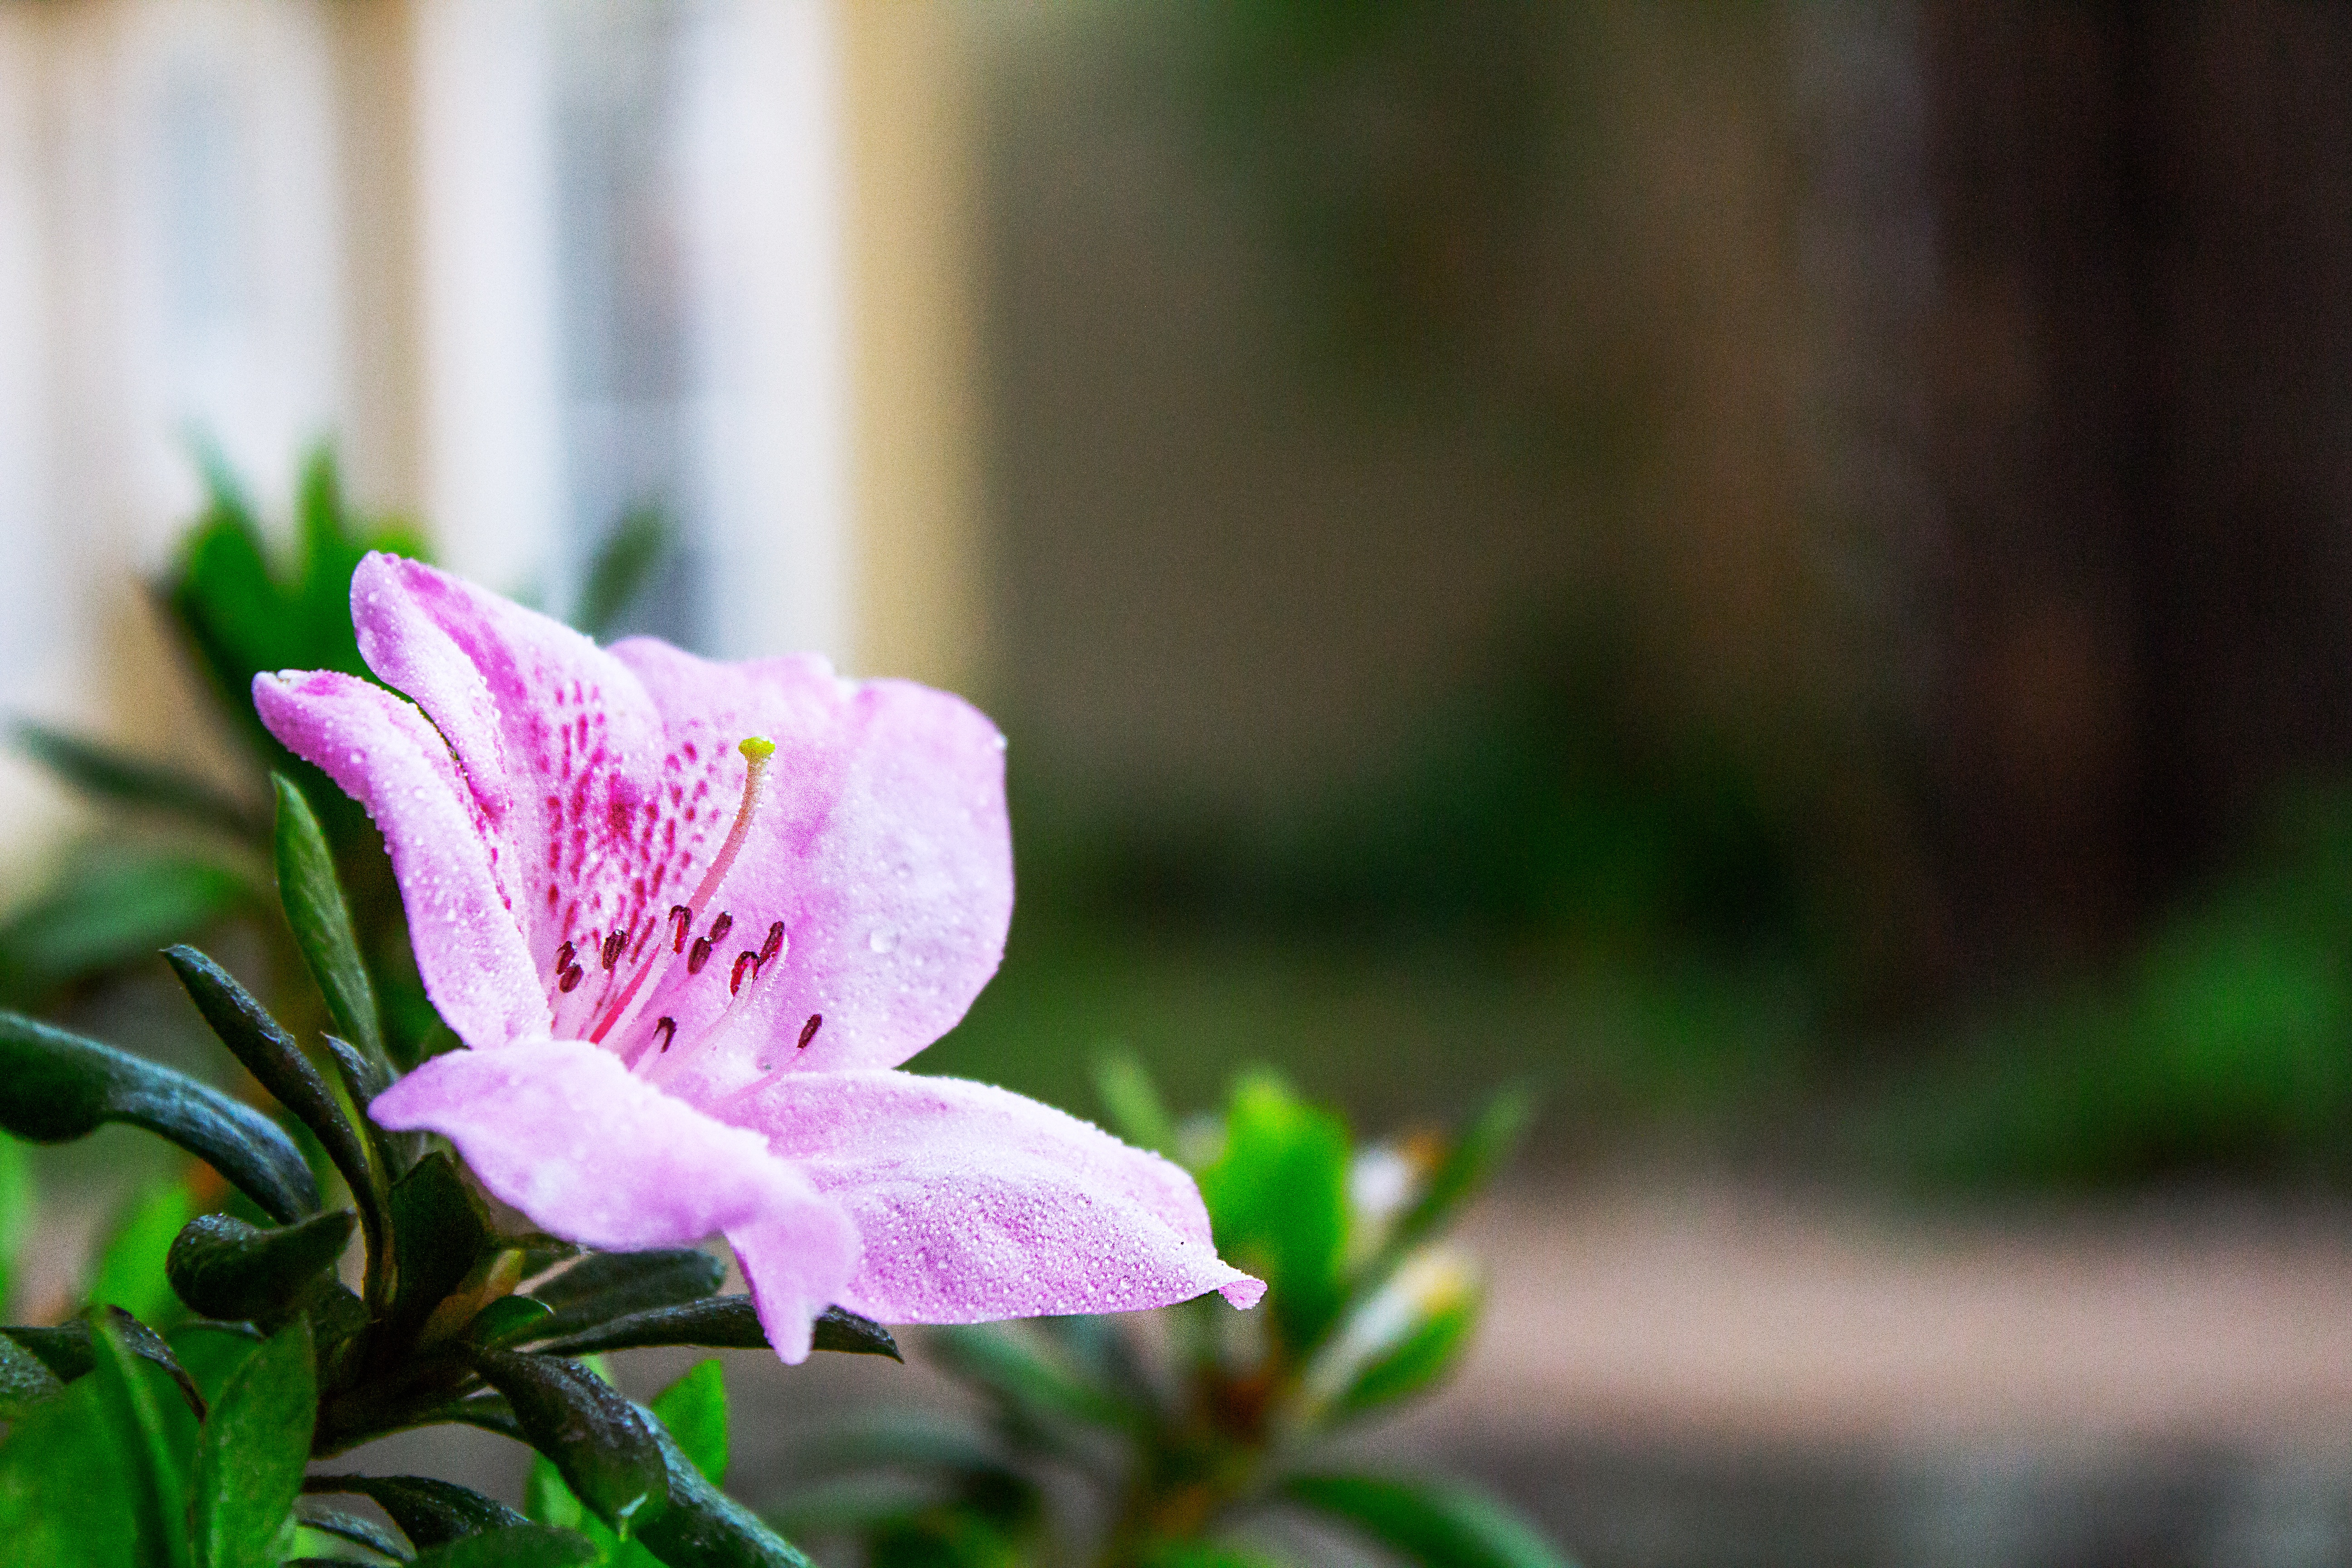
nature, blossom, plant, leaf, flower, petal, green, botany, flora, wildflower, close up, shrub, rhododendron, macro photography, flowering plant, woody plant, land plant